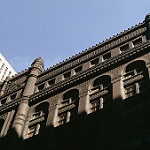
Label: buildings